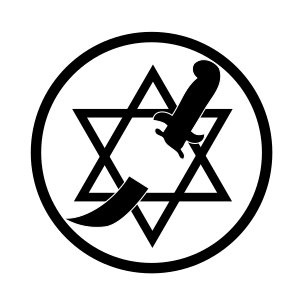
Den arabiske befrielseshær
Emblem for Den arabiske befrielseshær. Bemærk symbolikken.
Den arabiske befrielseshær var en hær af frivillige fra arabiske lande ledet af Fawzi al-Qawugji. Den kæmpede på den arabiske side under Den arabisk-israelske krig 1948 og blev organiseret af Den Arabiske Liga som en modvægt til Den hellige krigs armé, der var oprettet af Den højere arabiske komité.